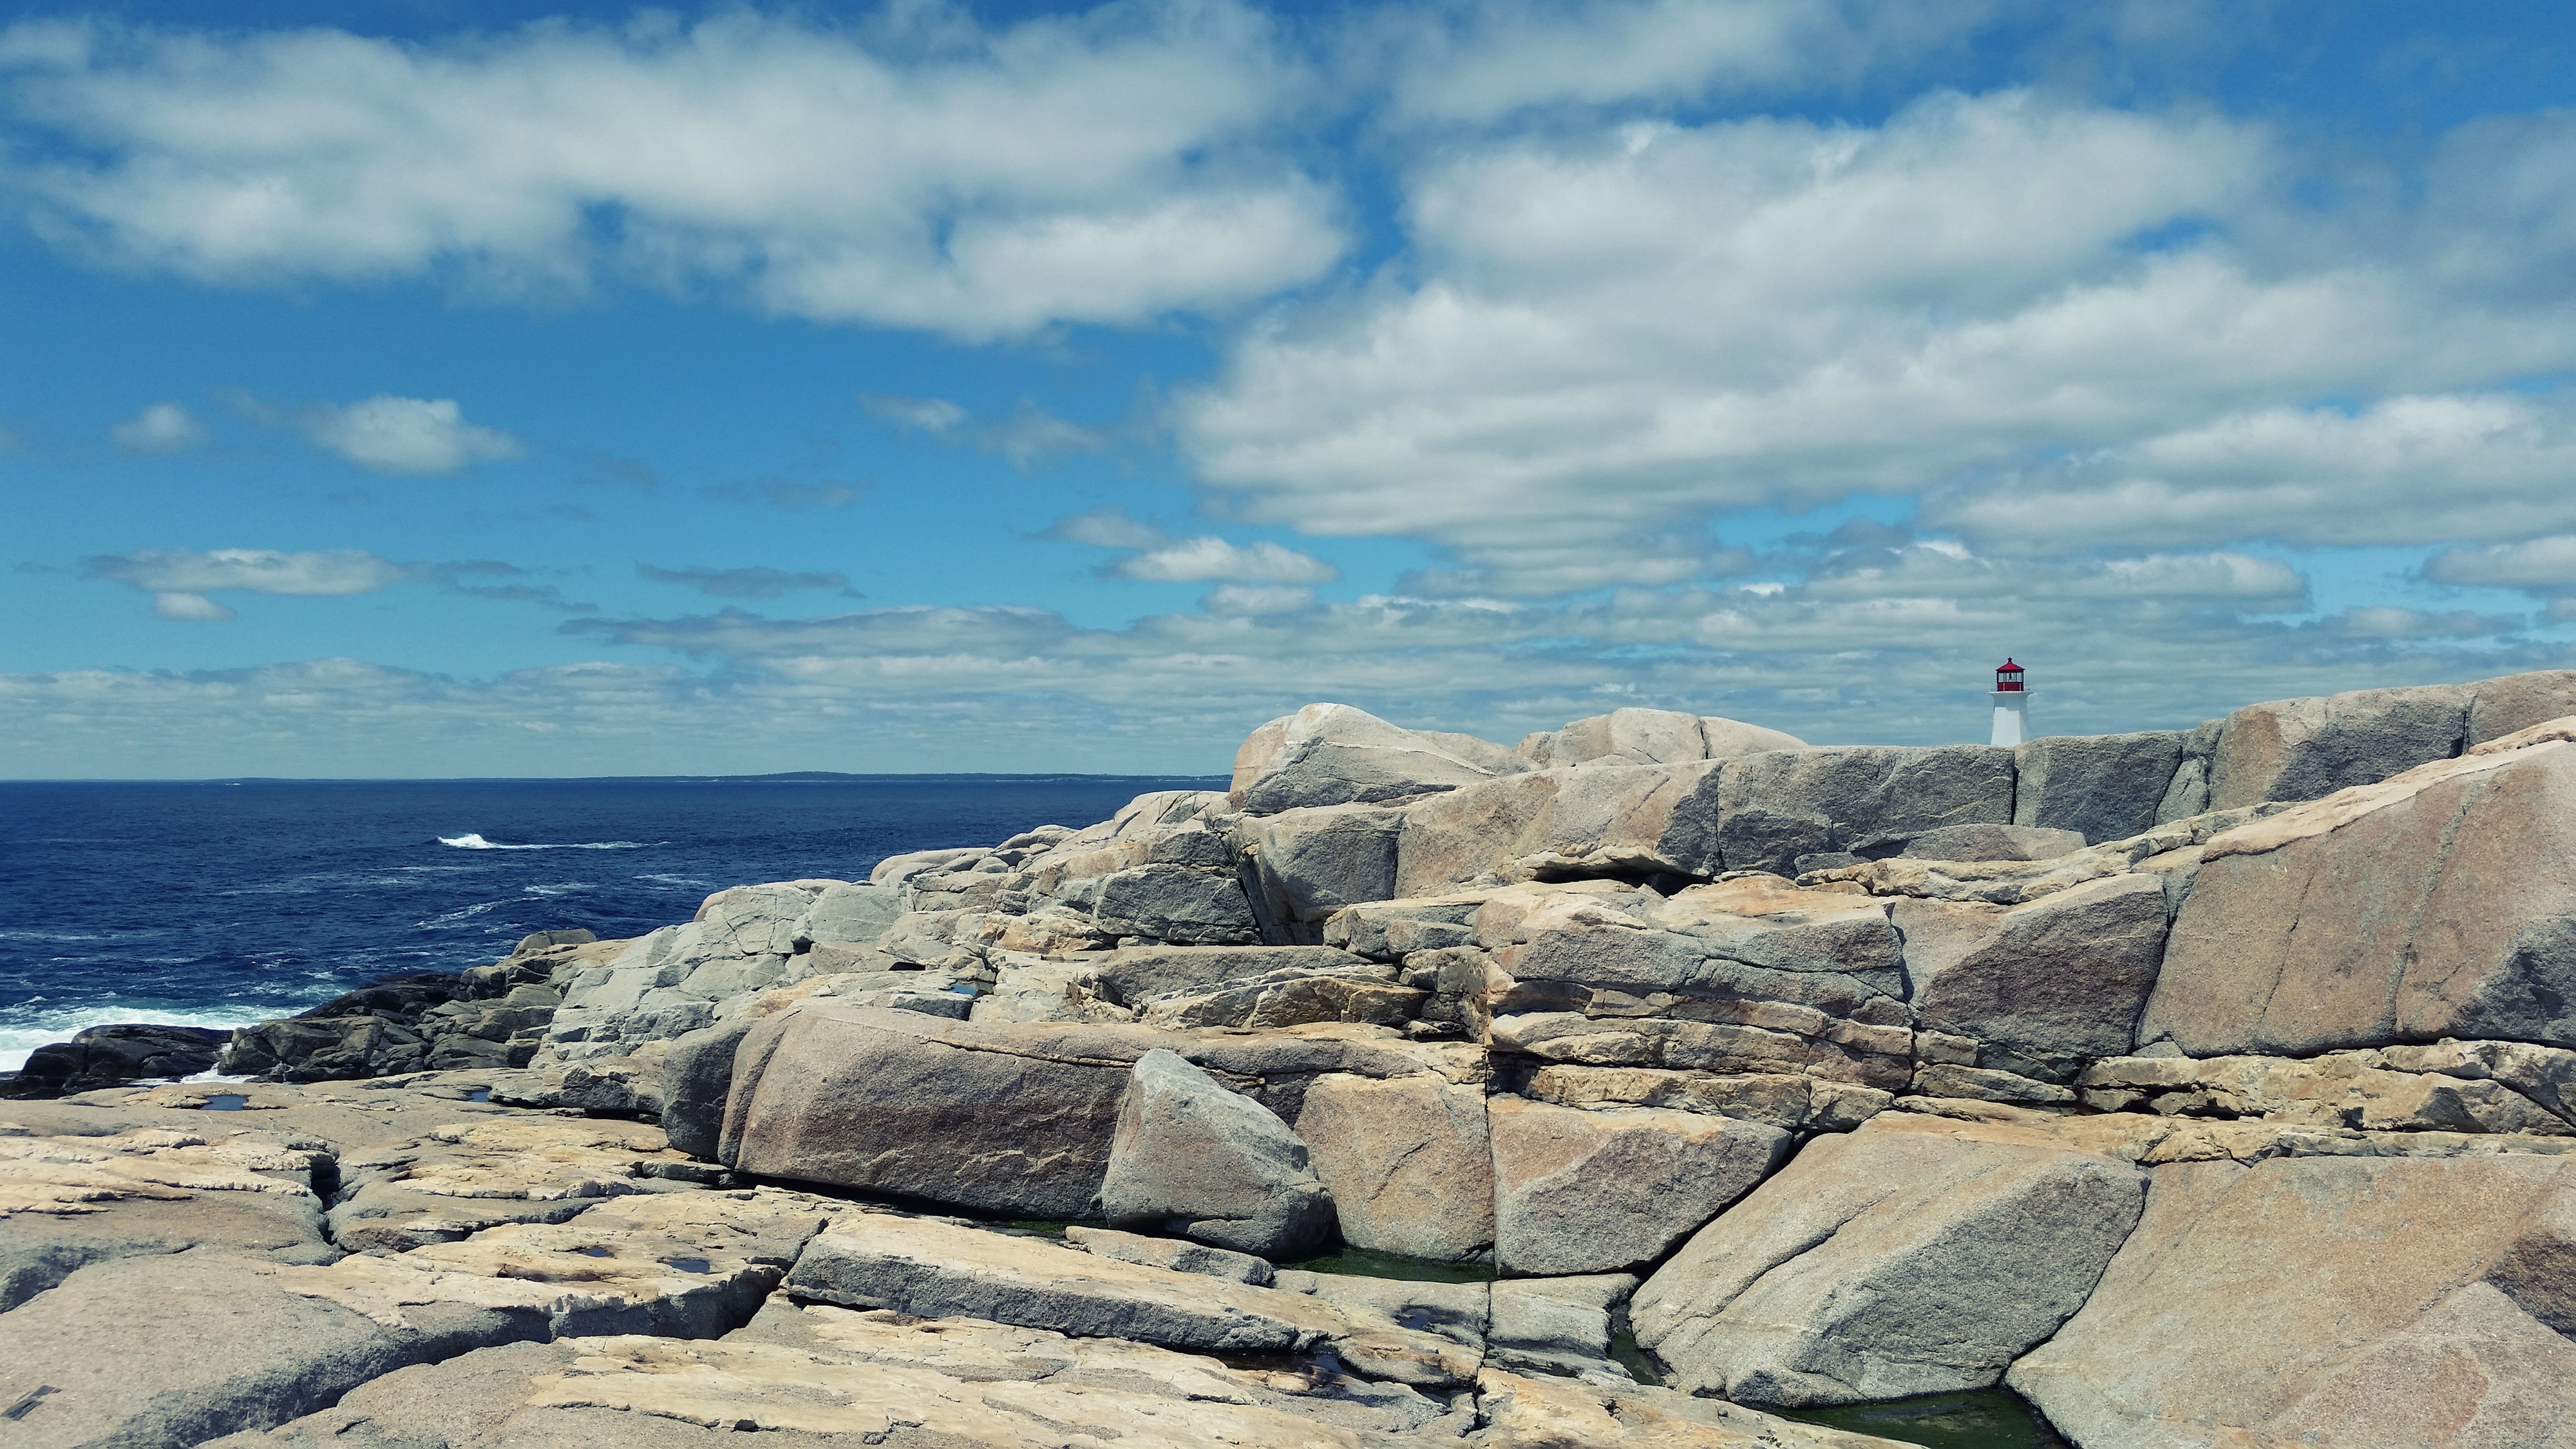
sea, coast, rock, ocean, mountain, lighthouse, shore, vacation, cliff, rocky, terrain, material, paysage, mer, geology, canada, badlands, phare, roches, cape, peggy's cove, nova scotia, nouvelle cosse, coastal line